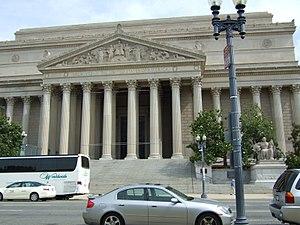
Un bâtiment d'archives est un édifice consacré à la conservation et à la consultation de fonds et de documents d'archives. De la structure, des matériaux et des équipements d’un bâtiment d’archives dépendent les bonnes conditions de conservation des documents d’archives. Les bâtiments d’archives font donc l’objet de normes très précises. Mais selon le Conseil international des archives, les bâtiments d’archives, comme toute œuvre, répondent à des problèmes liés à l’architecture, à l’esthétique, à l’émotion, à l’environnement et à la construction ».